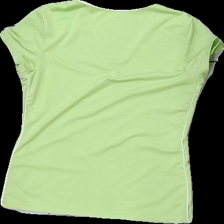
View: back
Type: Training top
Category: Ladies
Brand: Not in the list
Brand text on label: Deval
Colors: Green, White
Material: 100% Polyester
Cut: Tight, V-collar
Size: S
Season: All
Trend: Sports
Stains: Minor
Damage: stains
Damage location: bottom left
Damage 2: pulled thread
Damage 2 location: middle center
Damage 3: pilling
Damage 3 location: middle right
Price range: <50
Recommended usage: Reuse
Description: green sports t-shirt